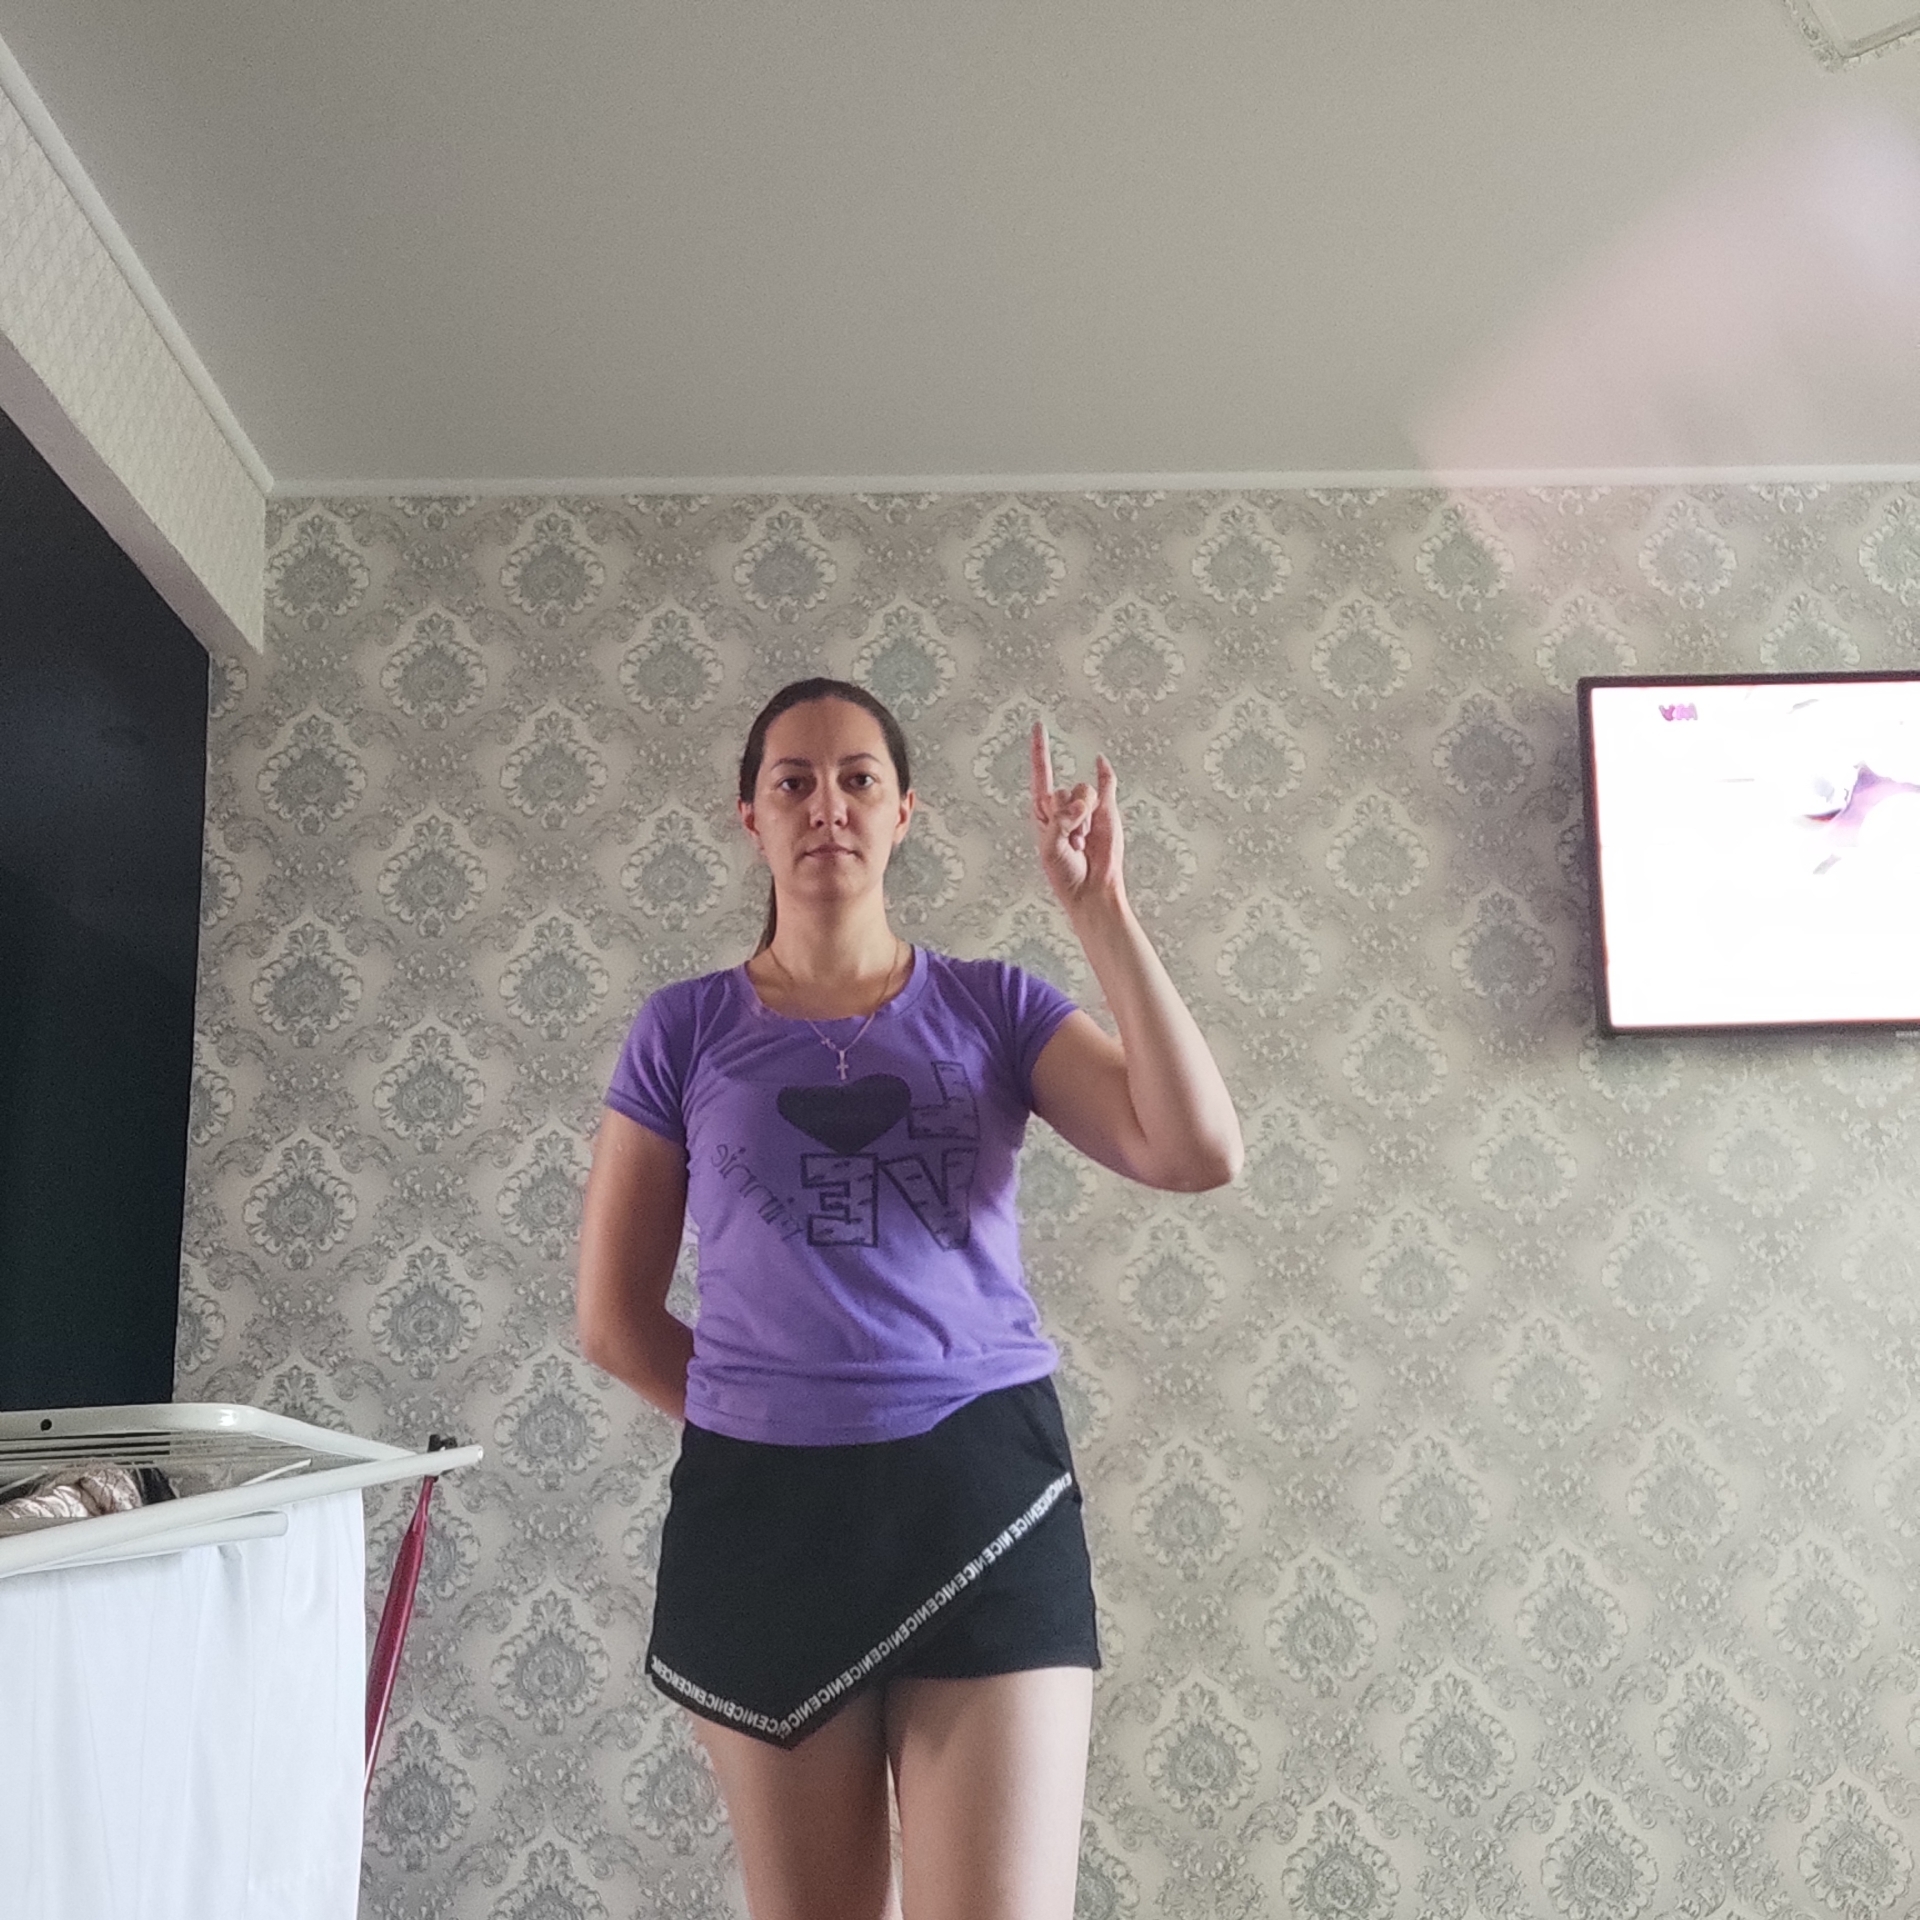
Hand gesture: rock